1767 Milestones

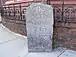
The "Parting Ways" stone in Roxbury

The 1767 Milestones are historic milestones located along the route of the Upper Boston Post Road between the cities of Boston and Springfield in Massachusetts. The 40 surviving milestones were added to the National Register of Historic Places in 1971. Massachusetts has a total of 129 surviving milestones including those along the upper Post Road. The stones are so named, despite having been placed in many different years, because of a 1767 directive of the Province of Massachusetts Bay that such stones be placed along major roadways. The state highway department was directed in 1960 to undertake their preservation. Many of them underwent a major restoration in 2018.